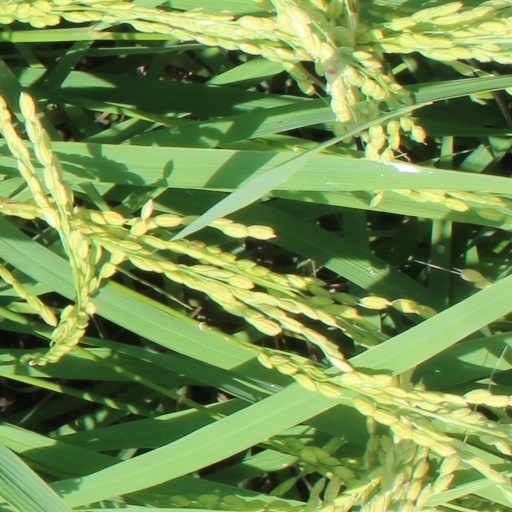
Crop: rice